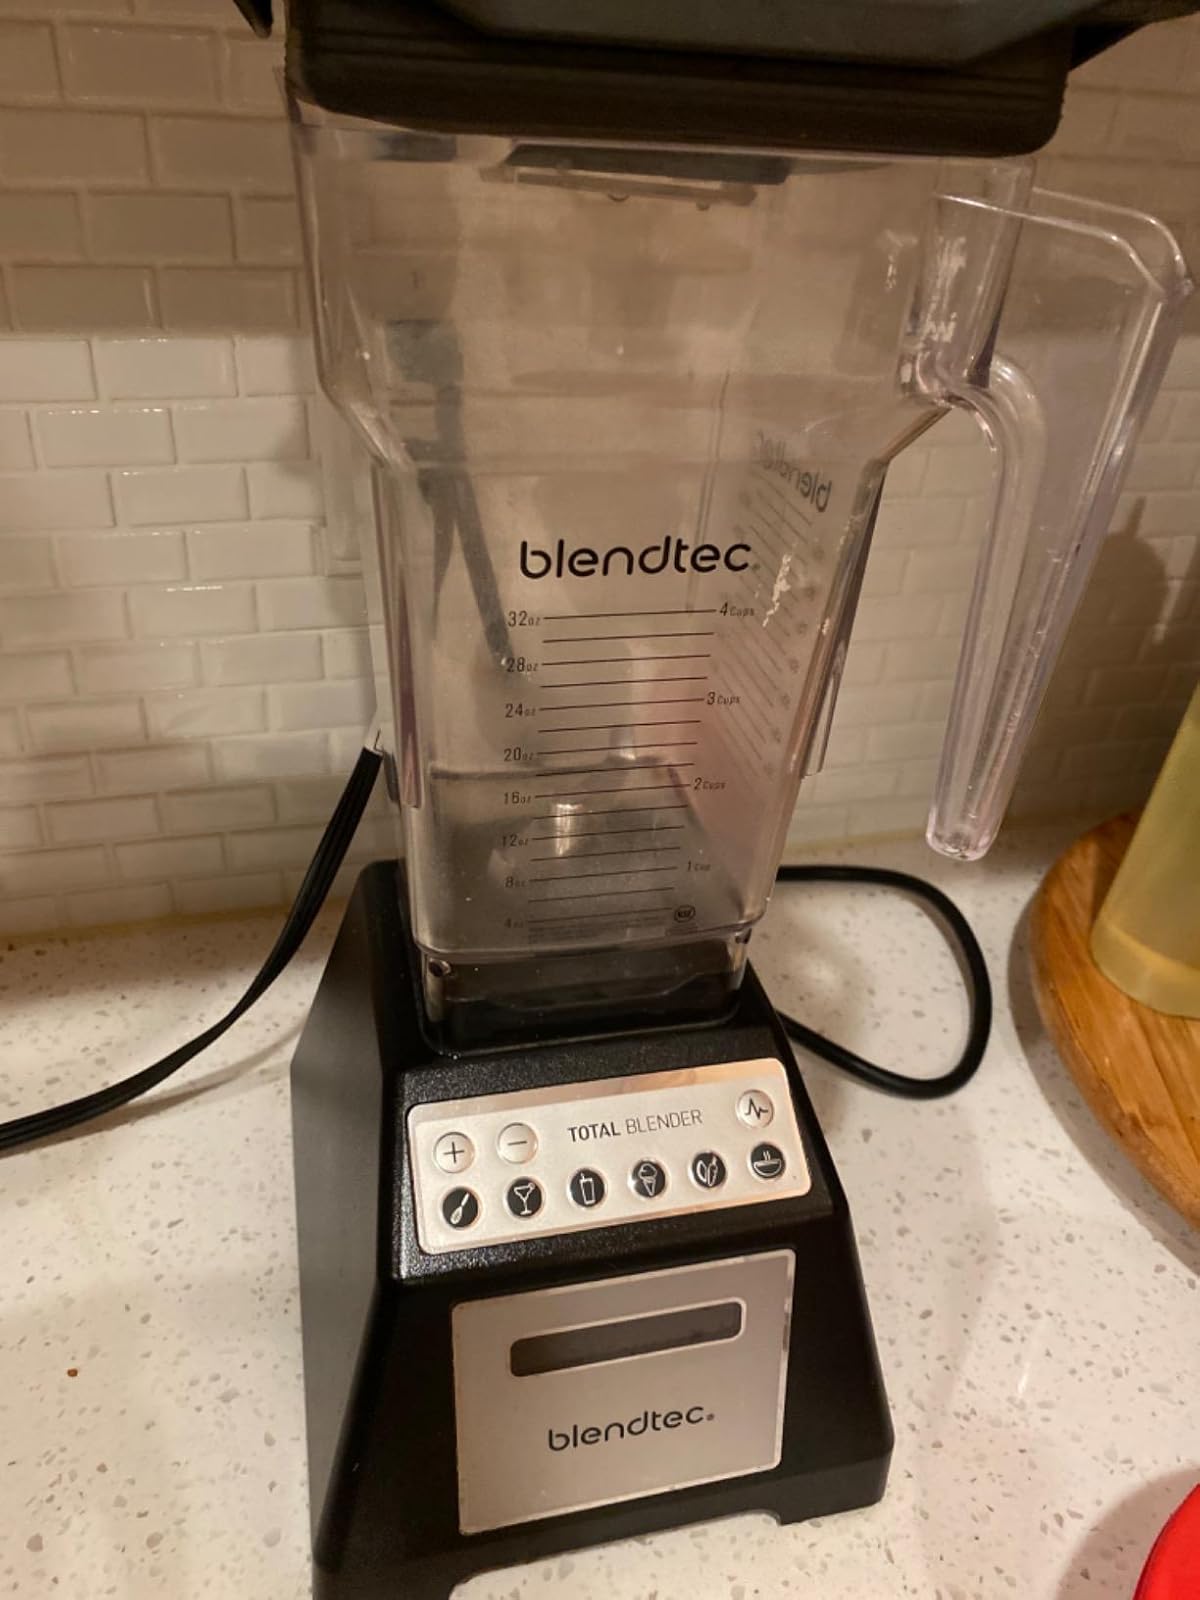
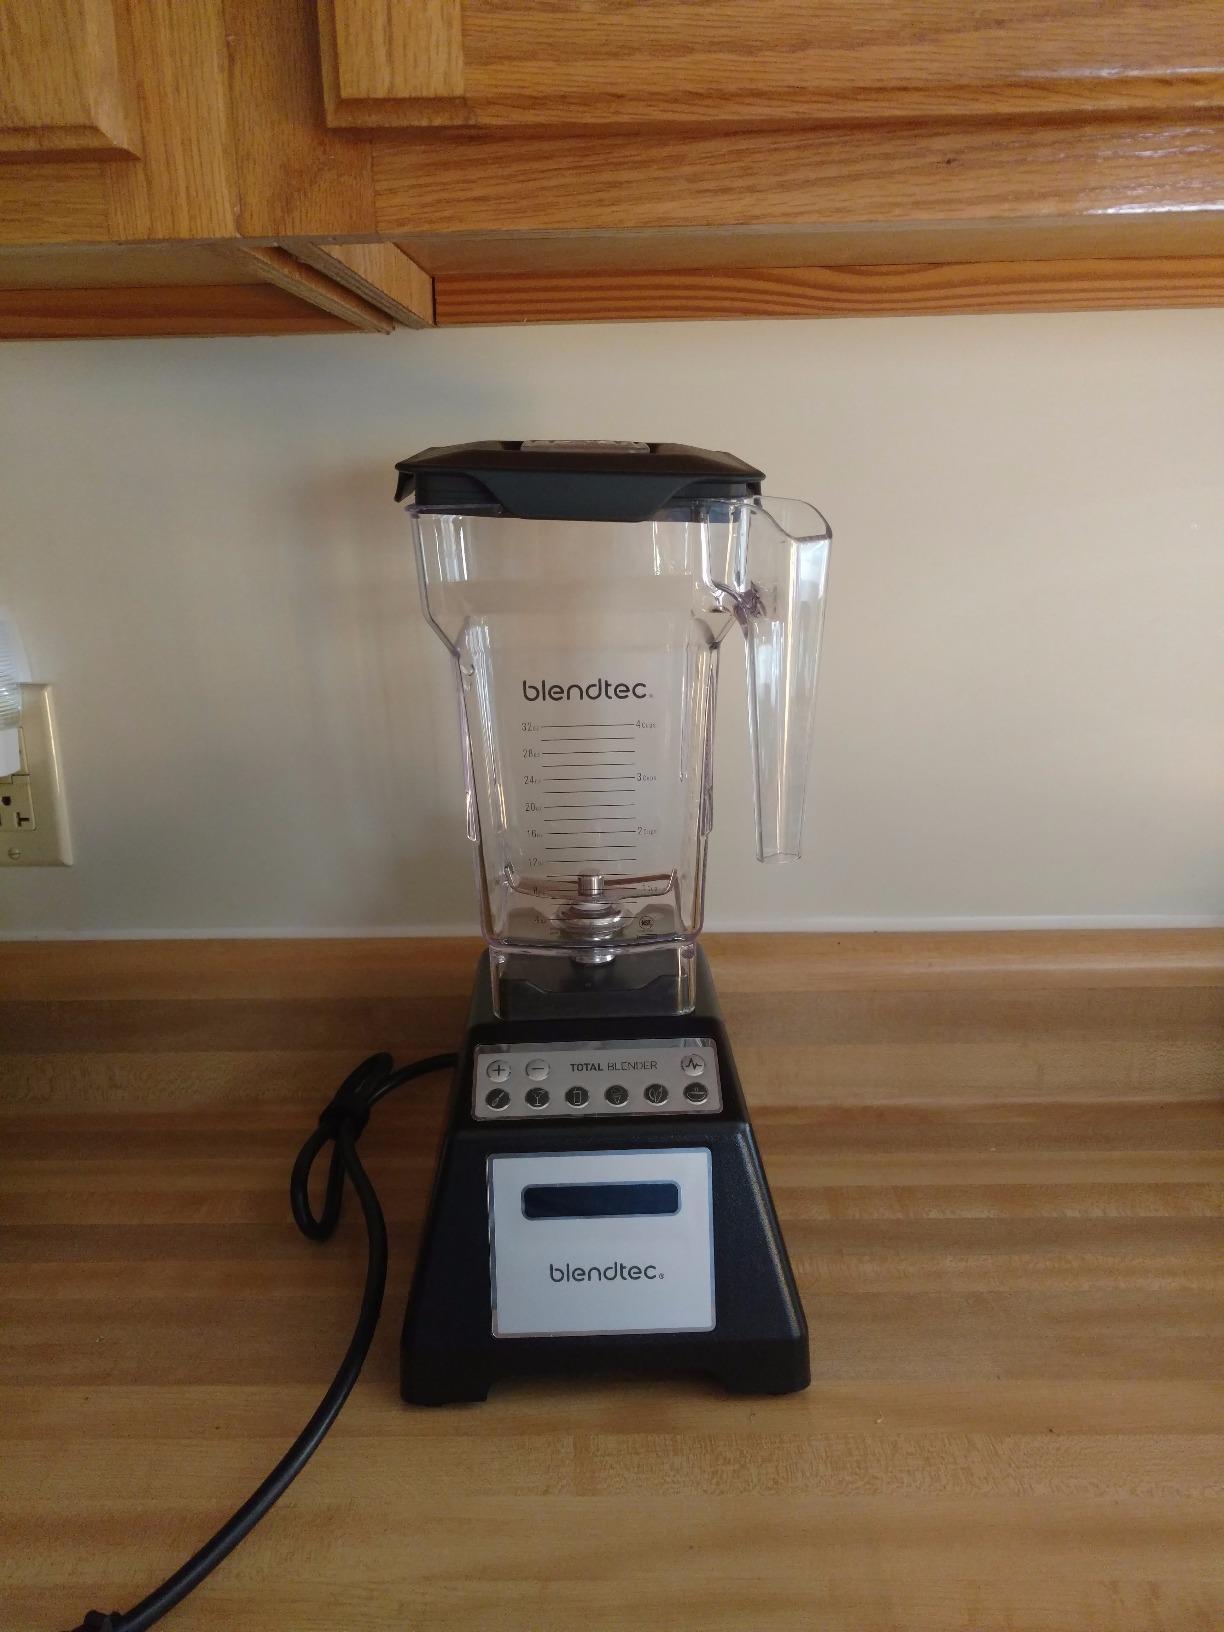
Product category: items_blender
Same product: yes